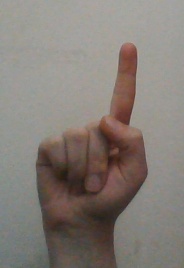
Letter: bb